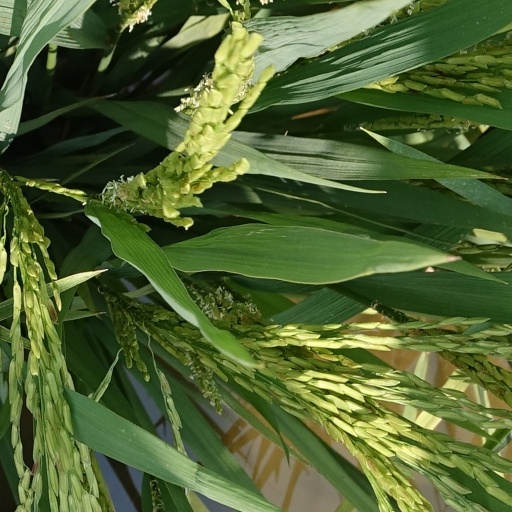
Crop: rice